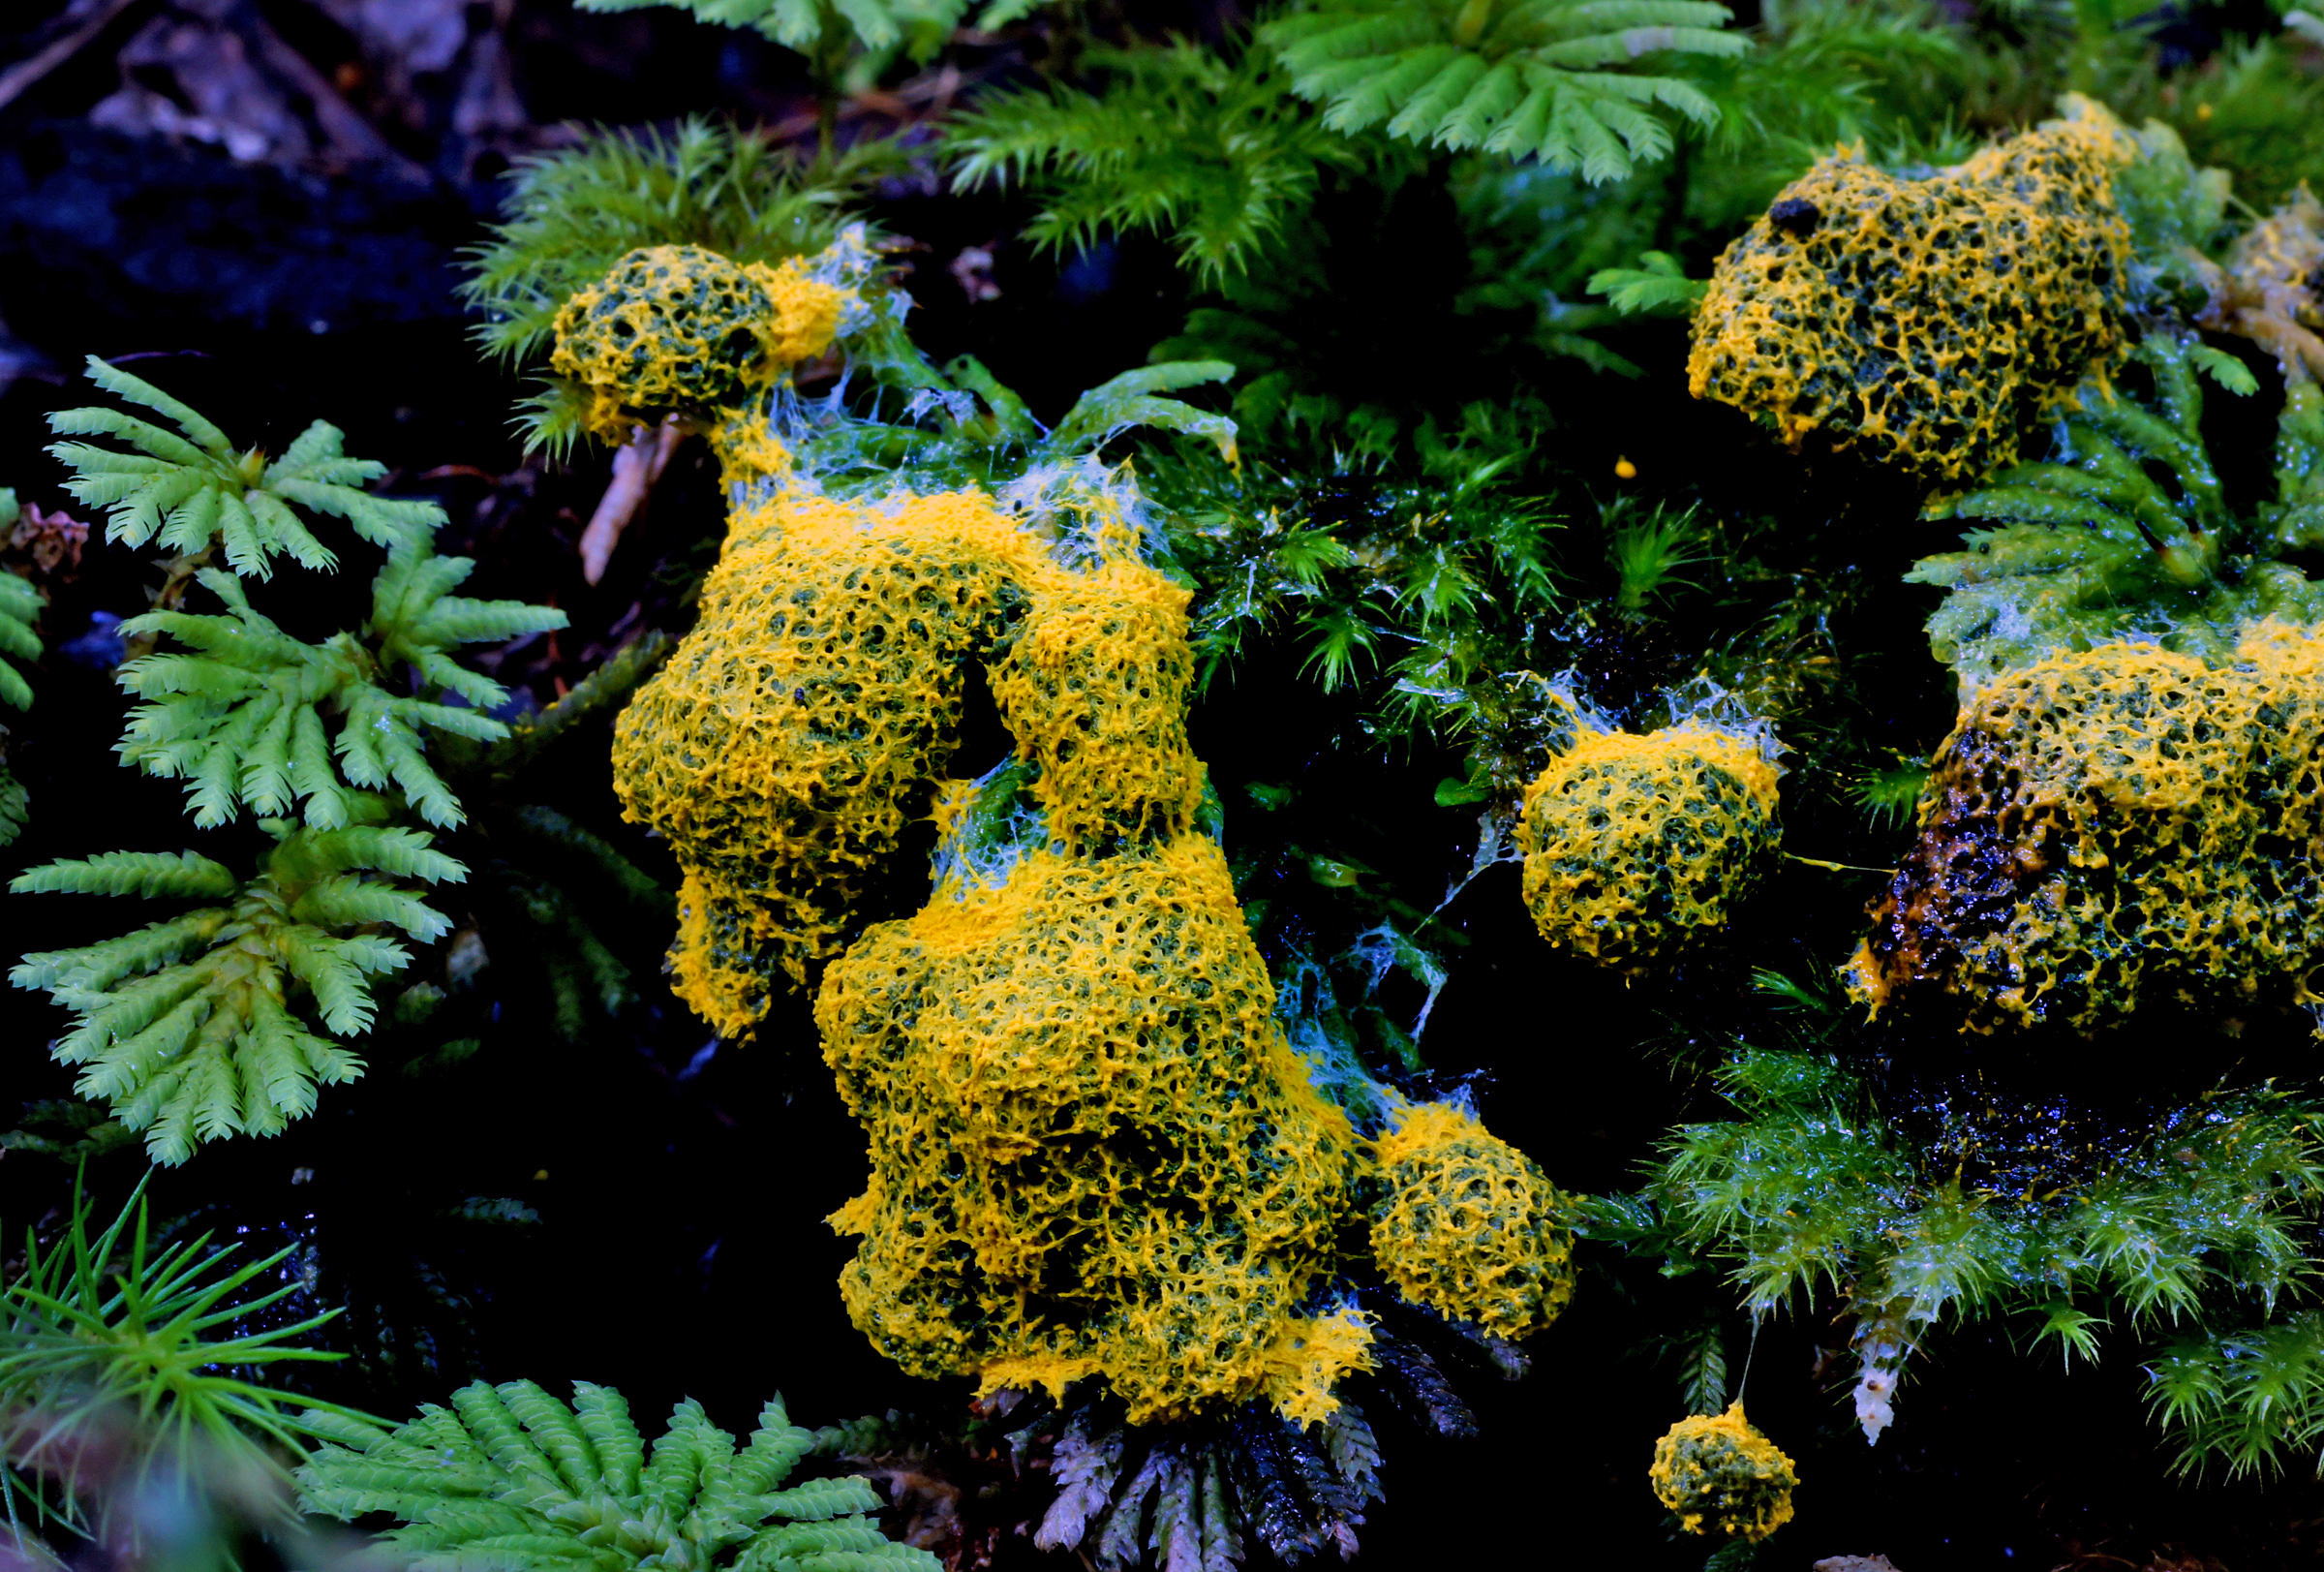
tree, nature, forest, plant, leaf, flower, autumn, botany, yellow, garden, flora, coral, coral reef, invertebrate, wildflower, fungi, habitat, sonydslra580, tamron90mmmacro, spores, mould, yellowslimemold, mold, natureforrest, physarumpolycephalum, ecosystem, macro photography, flowering plant, daisy family, natural environment, land plant, chrysanths